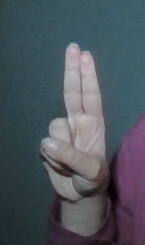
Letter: taa